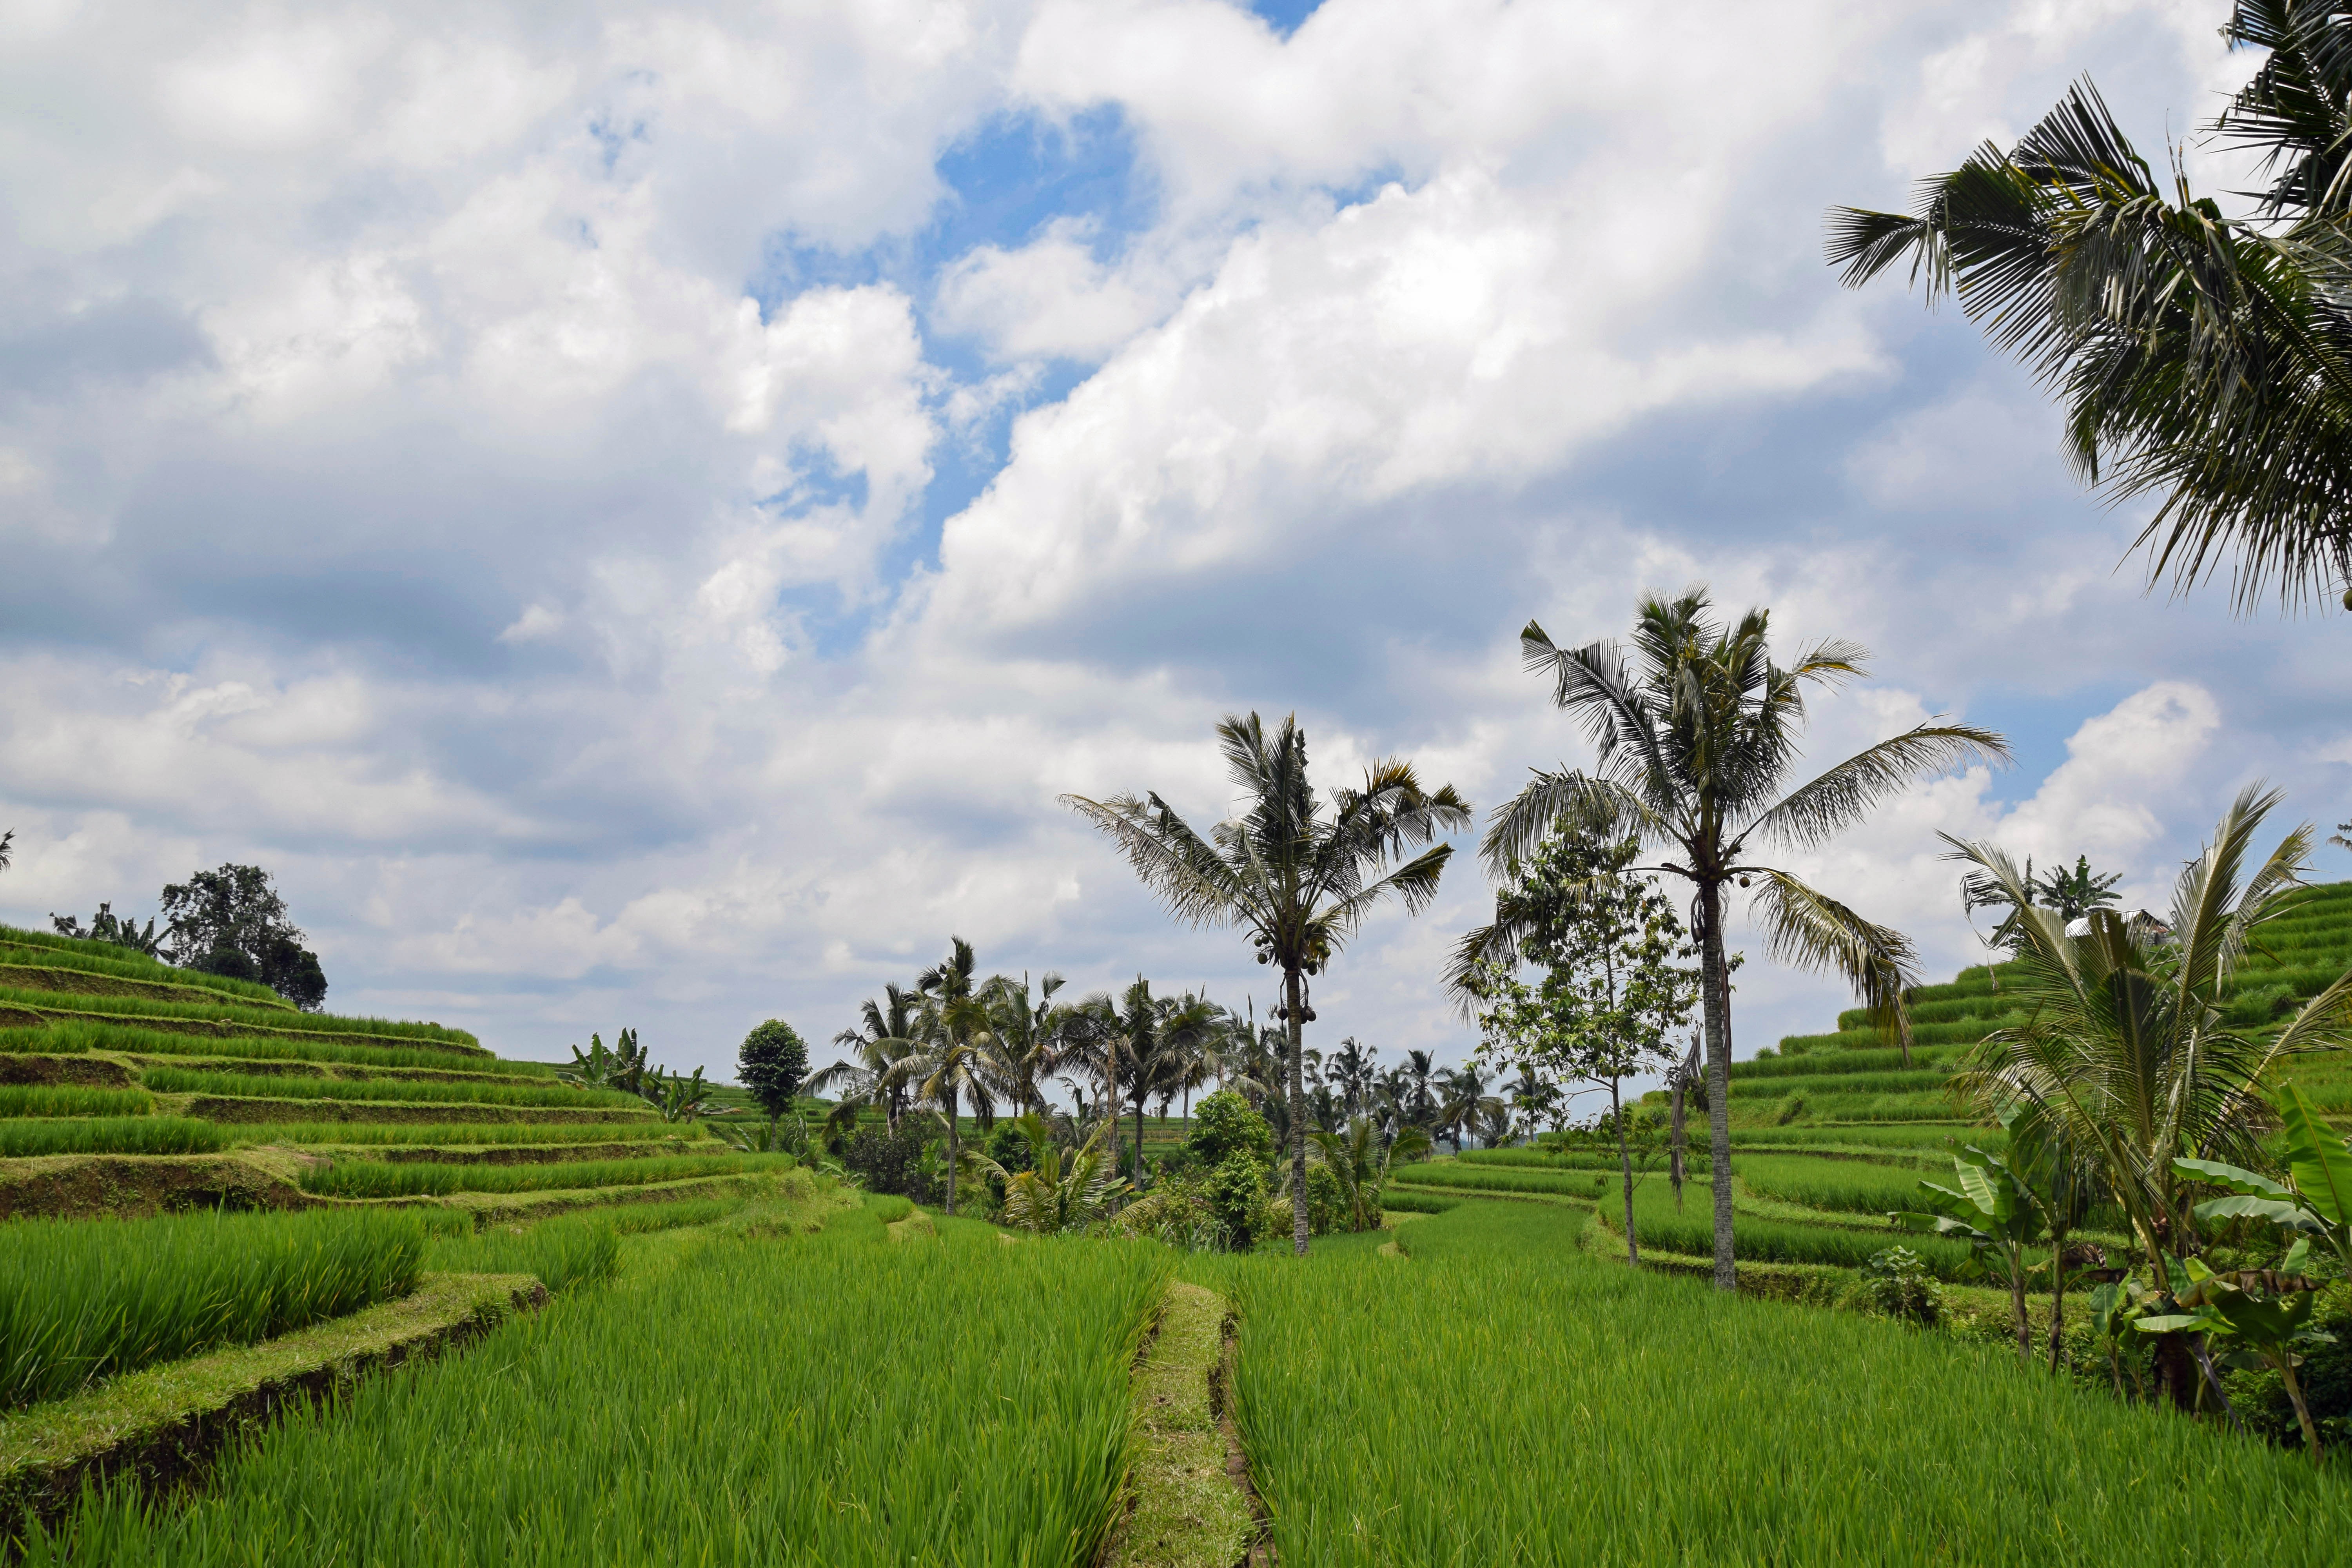
landscape, tree, grass, cloud, sky, field, lawn, meadow, hill, flower, panorama, travel, green, crop, soil, agriculture, plantation, indonesia, ecosystem, bali, rural area, paddy field, unesco world heritage, rice terraces, woody plant, arecales